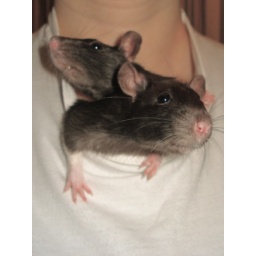
Three girls in one shirt